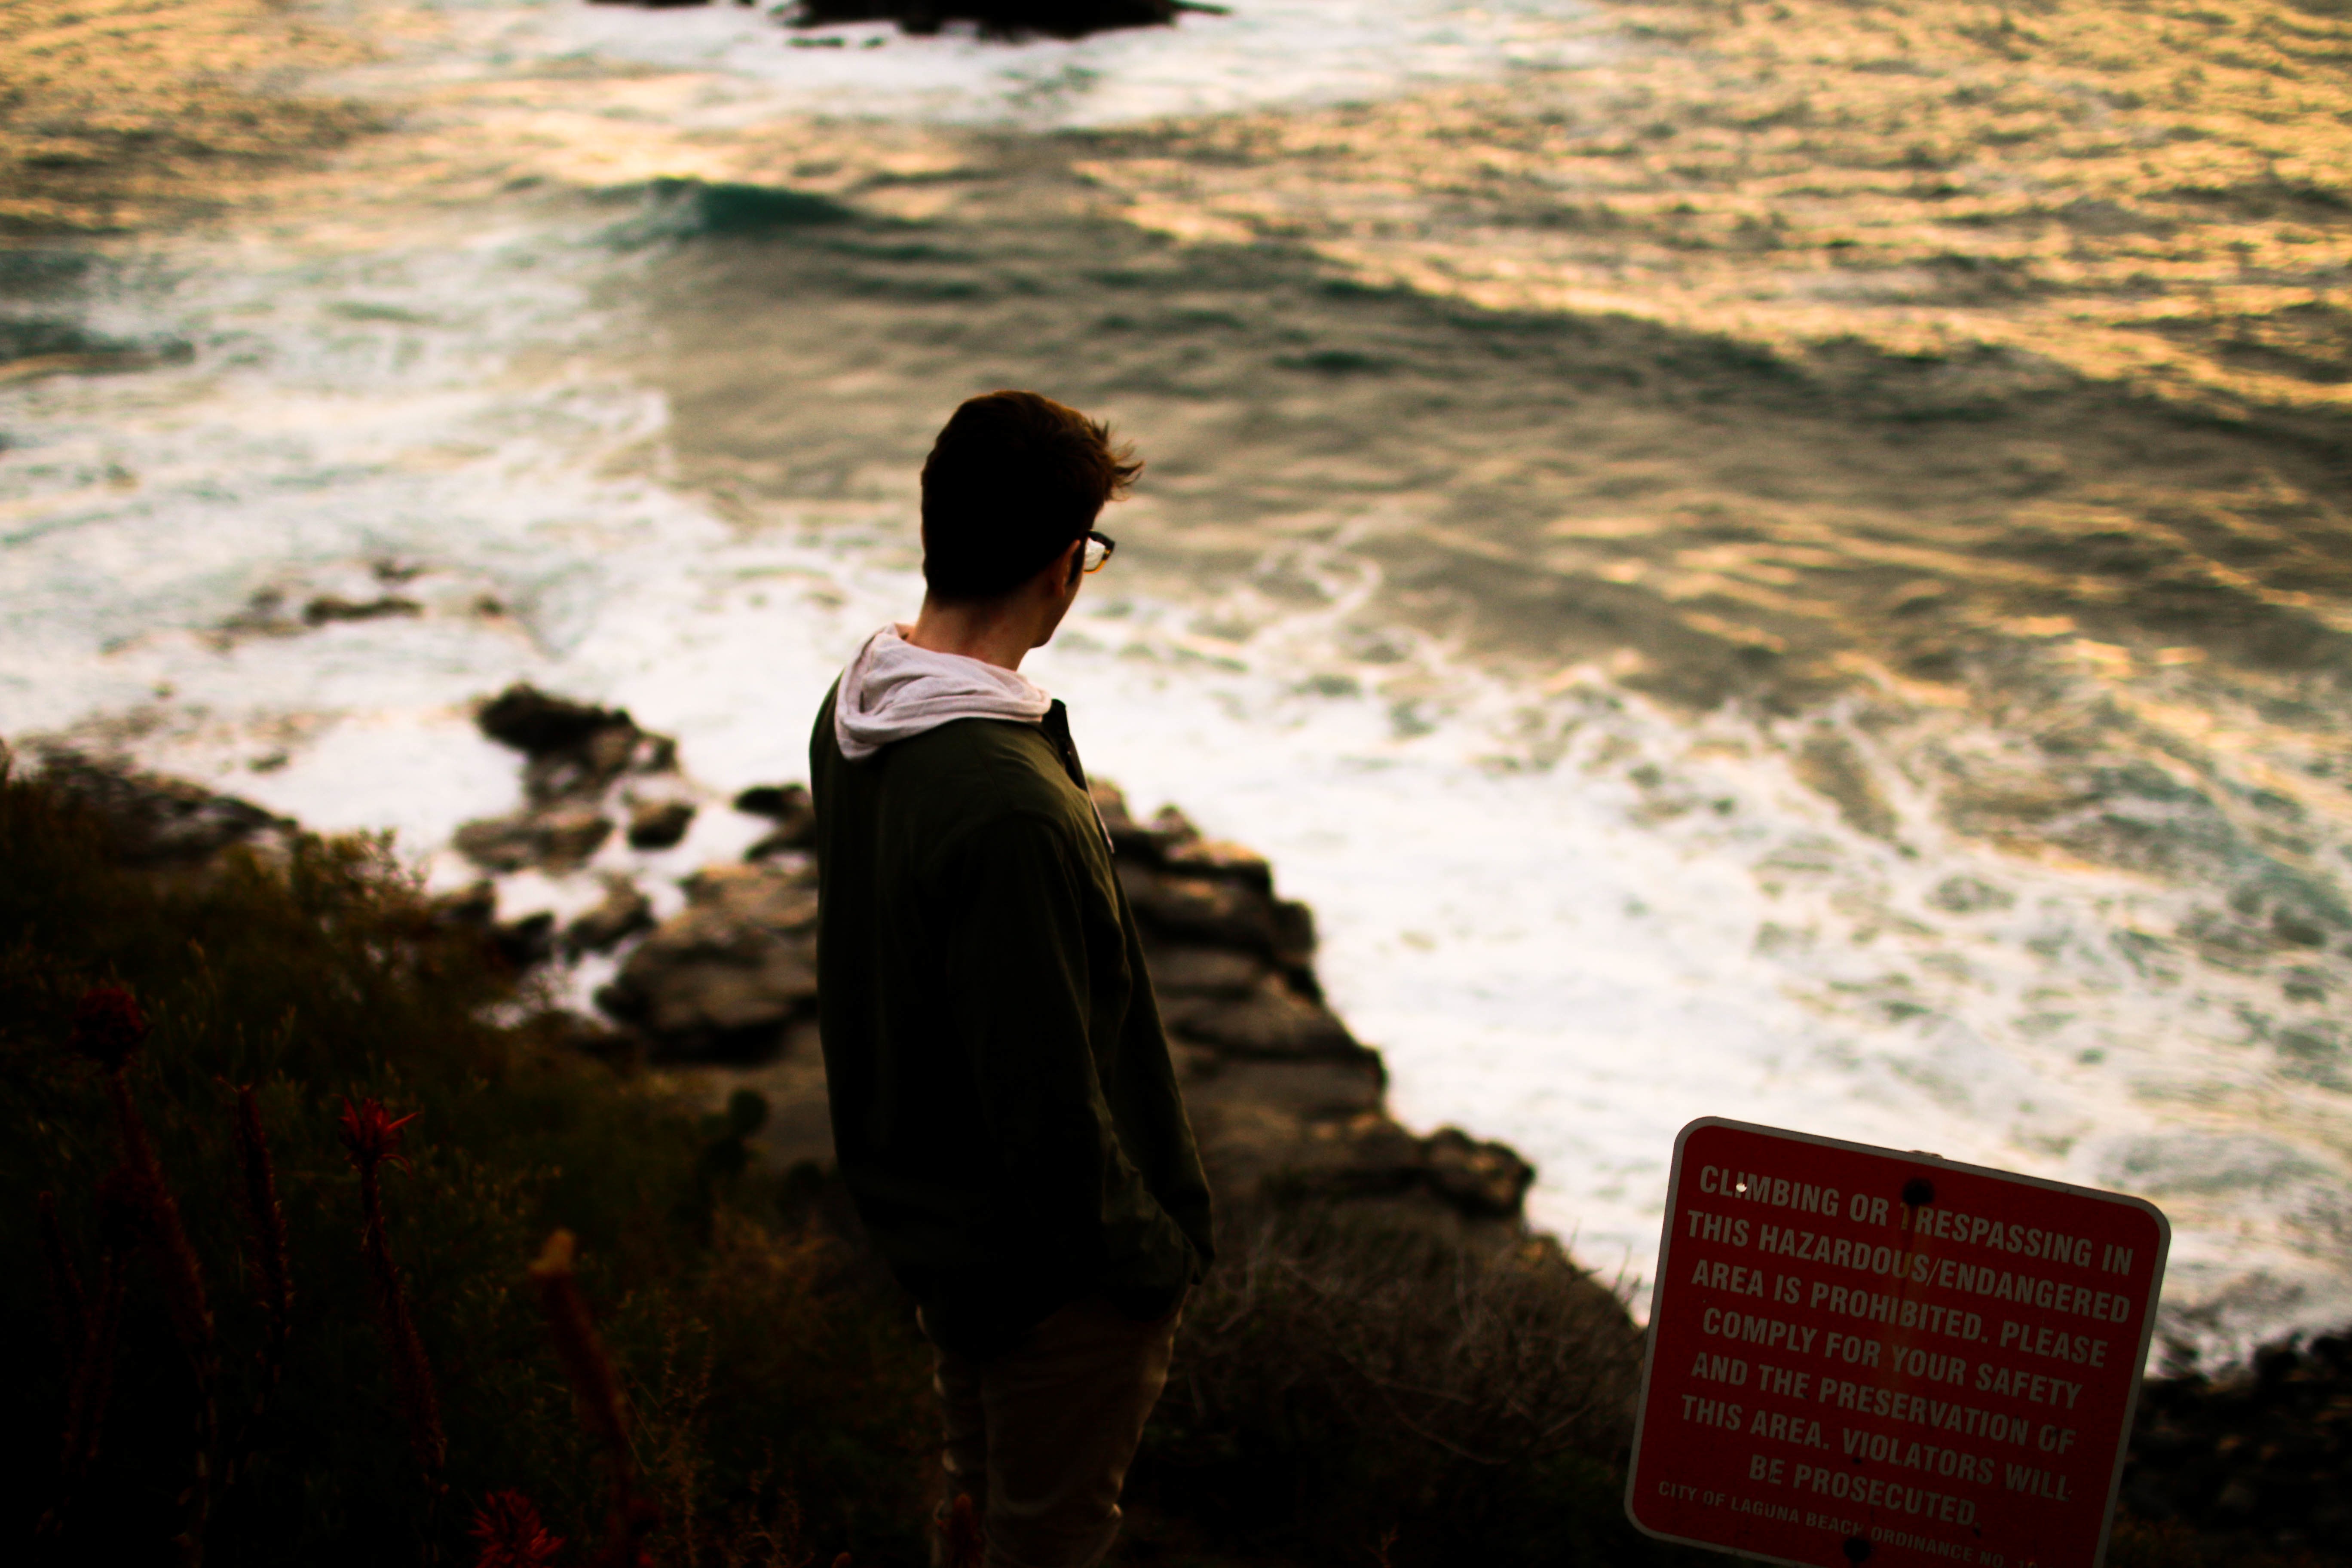
sea, water, sunset, morning, love, romance, photograph, image, emotion